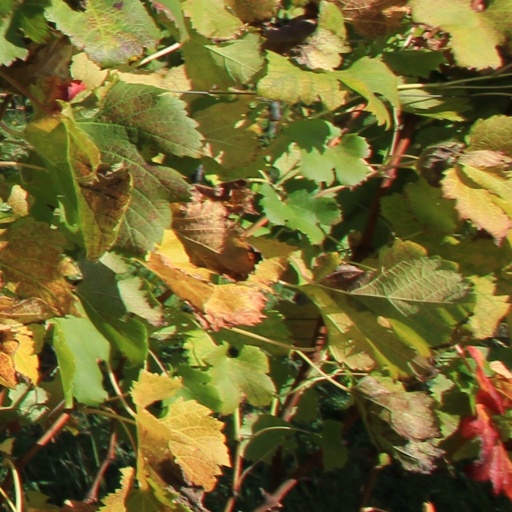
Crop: grape